Grand Boulevard (Budapest)

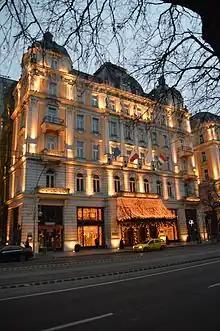
Corinthia Hotel Budapest (formerly Grand Hotel Royal), a 5-star hotel located on Grand Boulevard

On the Nagykörút one can find (from north to south) the Comedy Theatre ("Vígszínház", 1896), Western Railway Station ("Nyugati pályaudvar", 1877, built by Gustave Eiffel's team), Radisson Blu Béke Hotel (1913), Corinthia Hotel Budapest (former Grand Hotel Royal, 1896), the New York Café, today Boscolo Budapest Hotel (1894), and the Art Nouveau palace of the Museum of Applied Arts (1896). Among the modern landmarks are the Skála Metró shopping centre (1984) and the WestEnd City Center, a shopping mall (1999). Beside them, there are many small and bigger shops, stores on its either side, and mostly turn-of-the-century residential buildings above them.